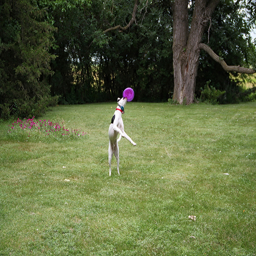
A dog catching a purple frisbee in its mouth.
Dog jumping mid air to catch a Frisbee.
A large dog catching a purple frisbee in it's mouth.
A white dog playing with a purple frisbee in a field.
a dog catching a purple frisbee in a green yard.